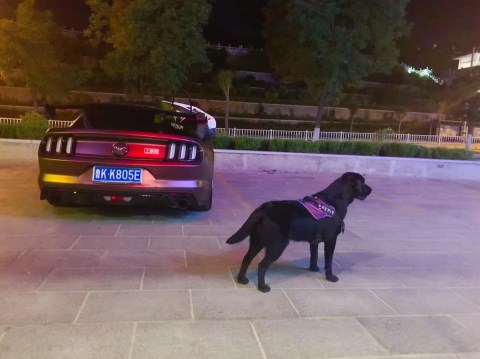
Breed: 3580-n000122-Labrador_retriever